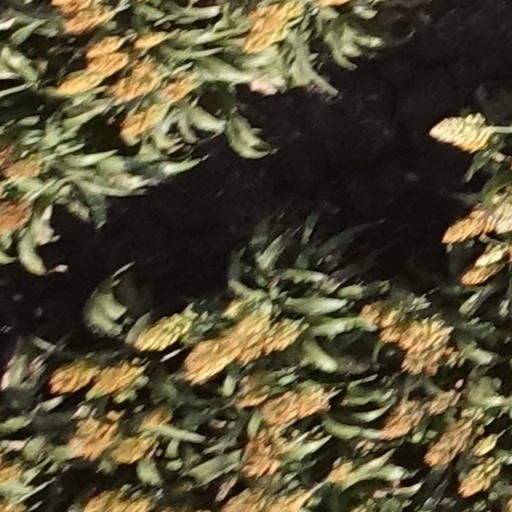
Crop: sorghum